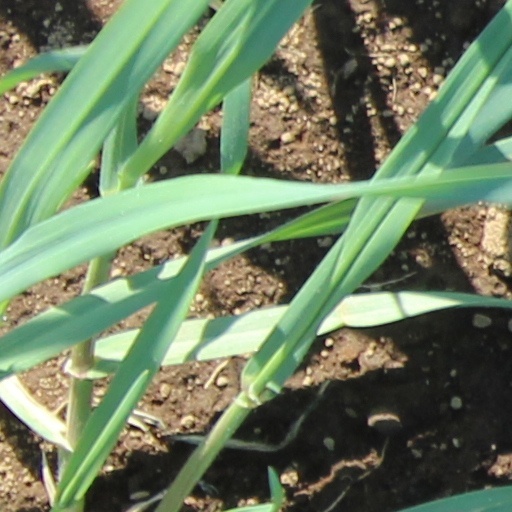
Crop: wheat